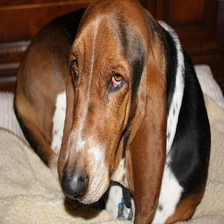
Species: dog
Breed: basset hound